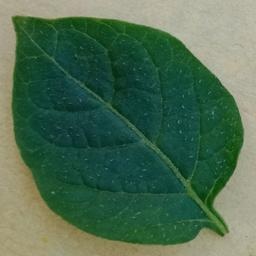
Etiqueta: Sana